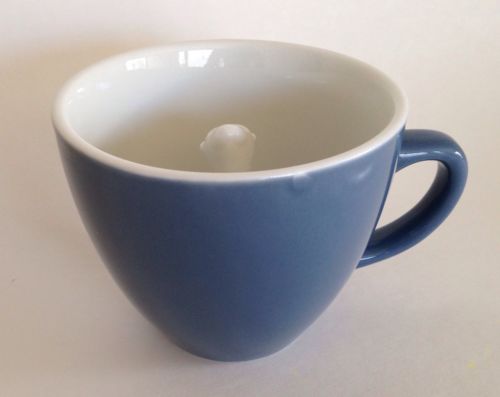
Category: mug